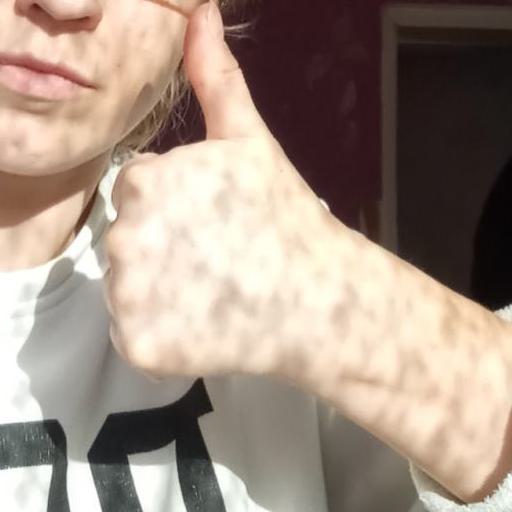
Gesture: like